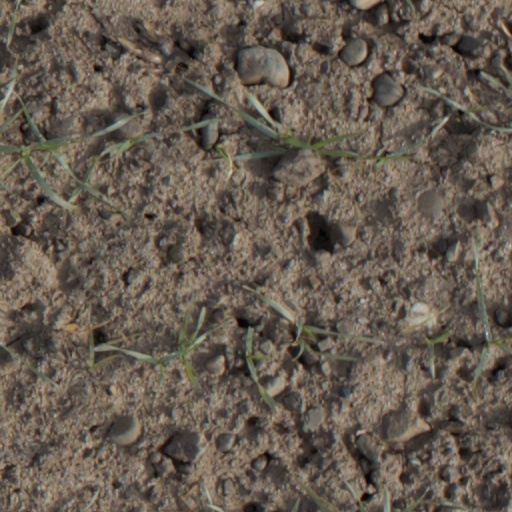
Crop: wheat